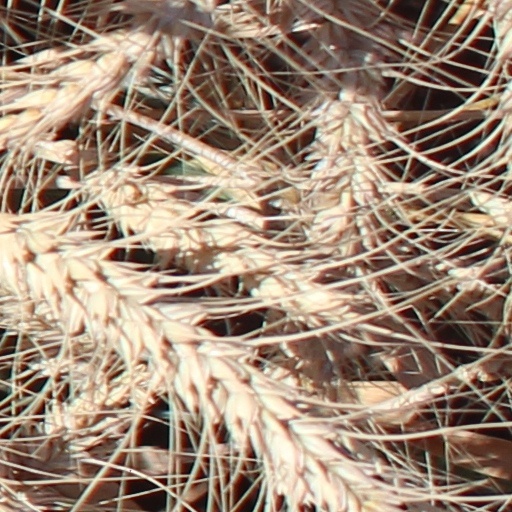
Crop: wheat